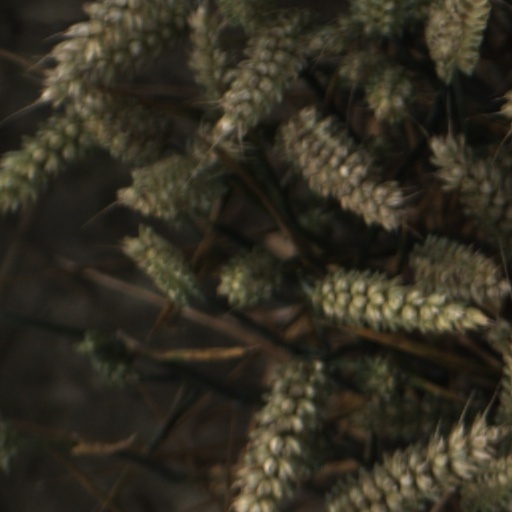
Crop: wheat